Coral Gardens

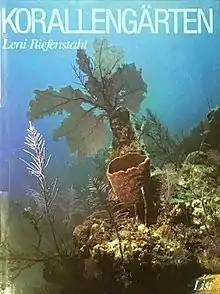
First edition

Coral Gardens is the title of the 1978 English-language translation of German film director Leni Riefenstahl's Korallengärten, an illustrations book published in the same year in Germany. The book was published by HarperCollins in the United States. It is the first of two book collections of underwater photographs, followed by Impressionen unter Wasser (Impressions under Water) in 1990.